Russian battleship Oryol

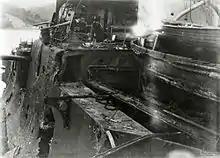
Damage to "Oryol" after the Battle of Tsushima

"Oryol" was not heavily engaged during the early part of the battle, but she was set on fire by Japanese shells during this time. About an hour after the battle began, the fired two torpedoes at a ship that may have been "Oryol", although both torpedoes missed. The Russian formation had become disordered during the early part of the battle and "Oryol" was second in line after her sister by 16:00. The Japanese battleships generally concentrated their fire on "Borodino" during this time and sank her around 19:30. "Oryol" was hit a number of times as well, but was not seriously damaged.